Tom and Jerry: Robin Hood and His Merry Mouse

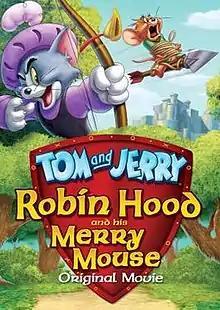
DVD cover

Tom and Jerry: Robin Hood and His Merry Mouse is a 2012 American animated direct-to-video action-adventure musical comedy film starring the seven-time Academy Award-winning cat-and-mouse duo Tom and Jerry as well as the historical and heroic outlaw Robin Hood. Produced by Warner Bros. Animation and Turner Entertainment Co., the film was released on DVD and Blu-ray on September 28, 2012.